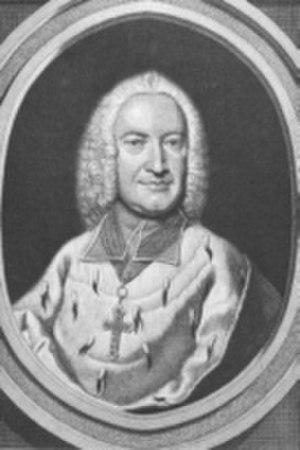
Leopold Ernst von Firmian, né le 22 septembre 1708 à Trente en principauté épiscopale de Trente, et mort le 13 mars 1783 à Passau, est un cardinal autrichien du XVIIIᵉ siècle.